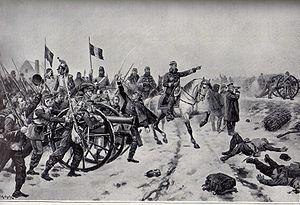
Le jumelage entre la ville française du Mans et celle de Paderborn en Allemagne est considéré comme l'un, si ce n'est le plus ancien d'Europe. Il s'agit à l'origine d'un jumelage catholique réalisé entre les deux diocèses en l'an 836. Ce lien se perpétuera au fil des siècles de manière continue. Il sera officialisé de manière laïque le 3 juin 1967.
Le Camp de Conlie, situé dans la région du Mans, est un des onze camps établis par le gouvernement républicain de Gambetta lors de la guerre de 1870 afin de préparer une contre-offensive contre l'occupant. Les Prussiens sont désormais aux portes d'Orléans et la désorganisation est générale.
La bataille du Mans eut lieu les 11 et 12 janvier 1871, à une dizaine de km à l'est du Mans dans la Sarthe, essentiellement sur le site du camp militaire d'Auvours à Champagné, ainsi qu'à Changé. Ce fut une défaite décisive de la France contre la Prusse dans le cadre de la guerre franco-allemande de 1870.
La Sarthe est un département français de la région Pays de la Loire. Ses habitants sont appelés les Sarthois. L'Insee et la Poste lui attribuent le code 72. Son chef-lieu est Le Mans.